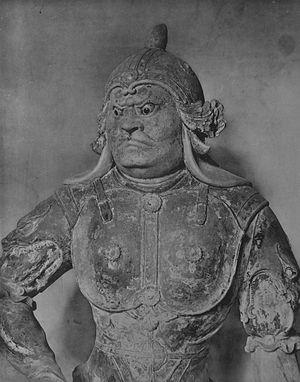
Cet article liste les propriétés culturelles classées détenues par le temple Tōdai-ji de Nara au Japon.